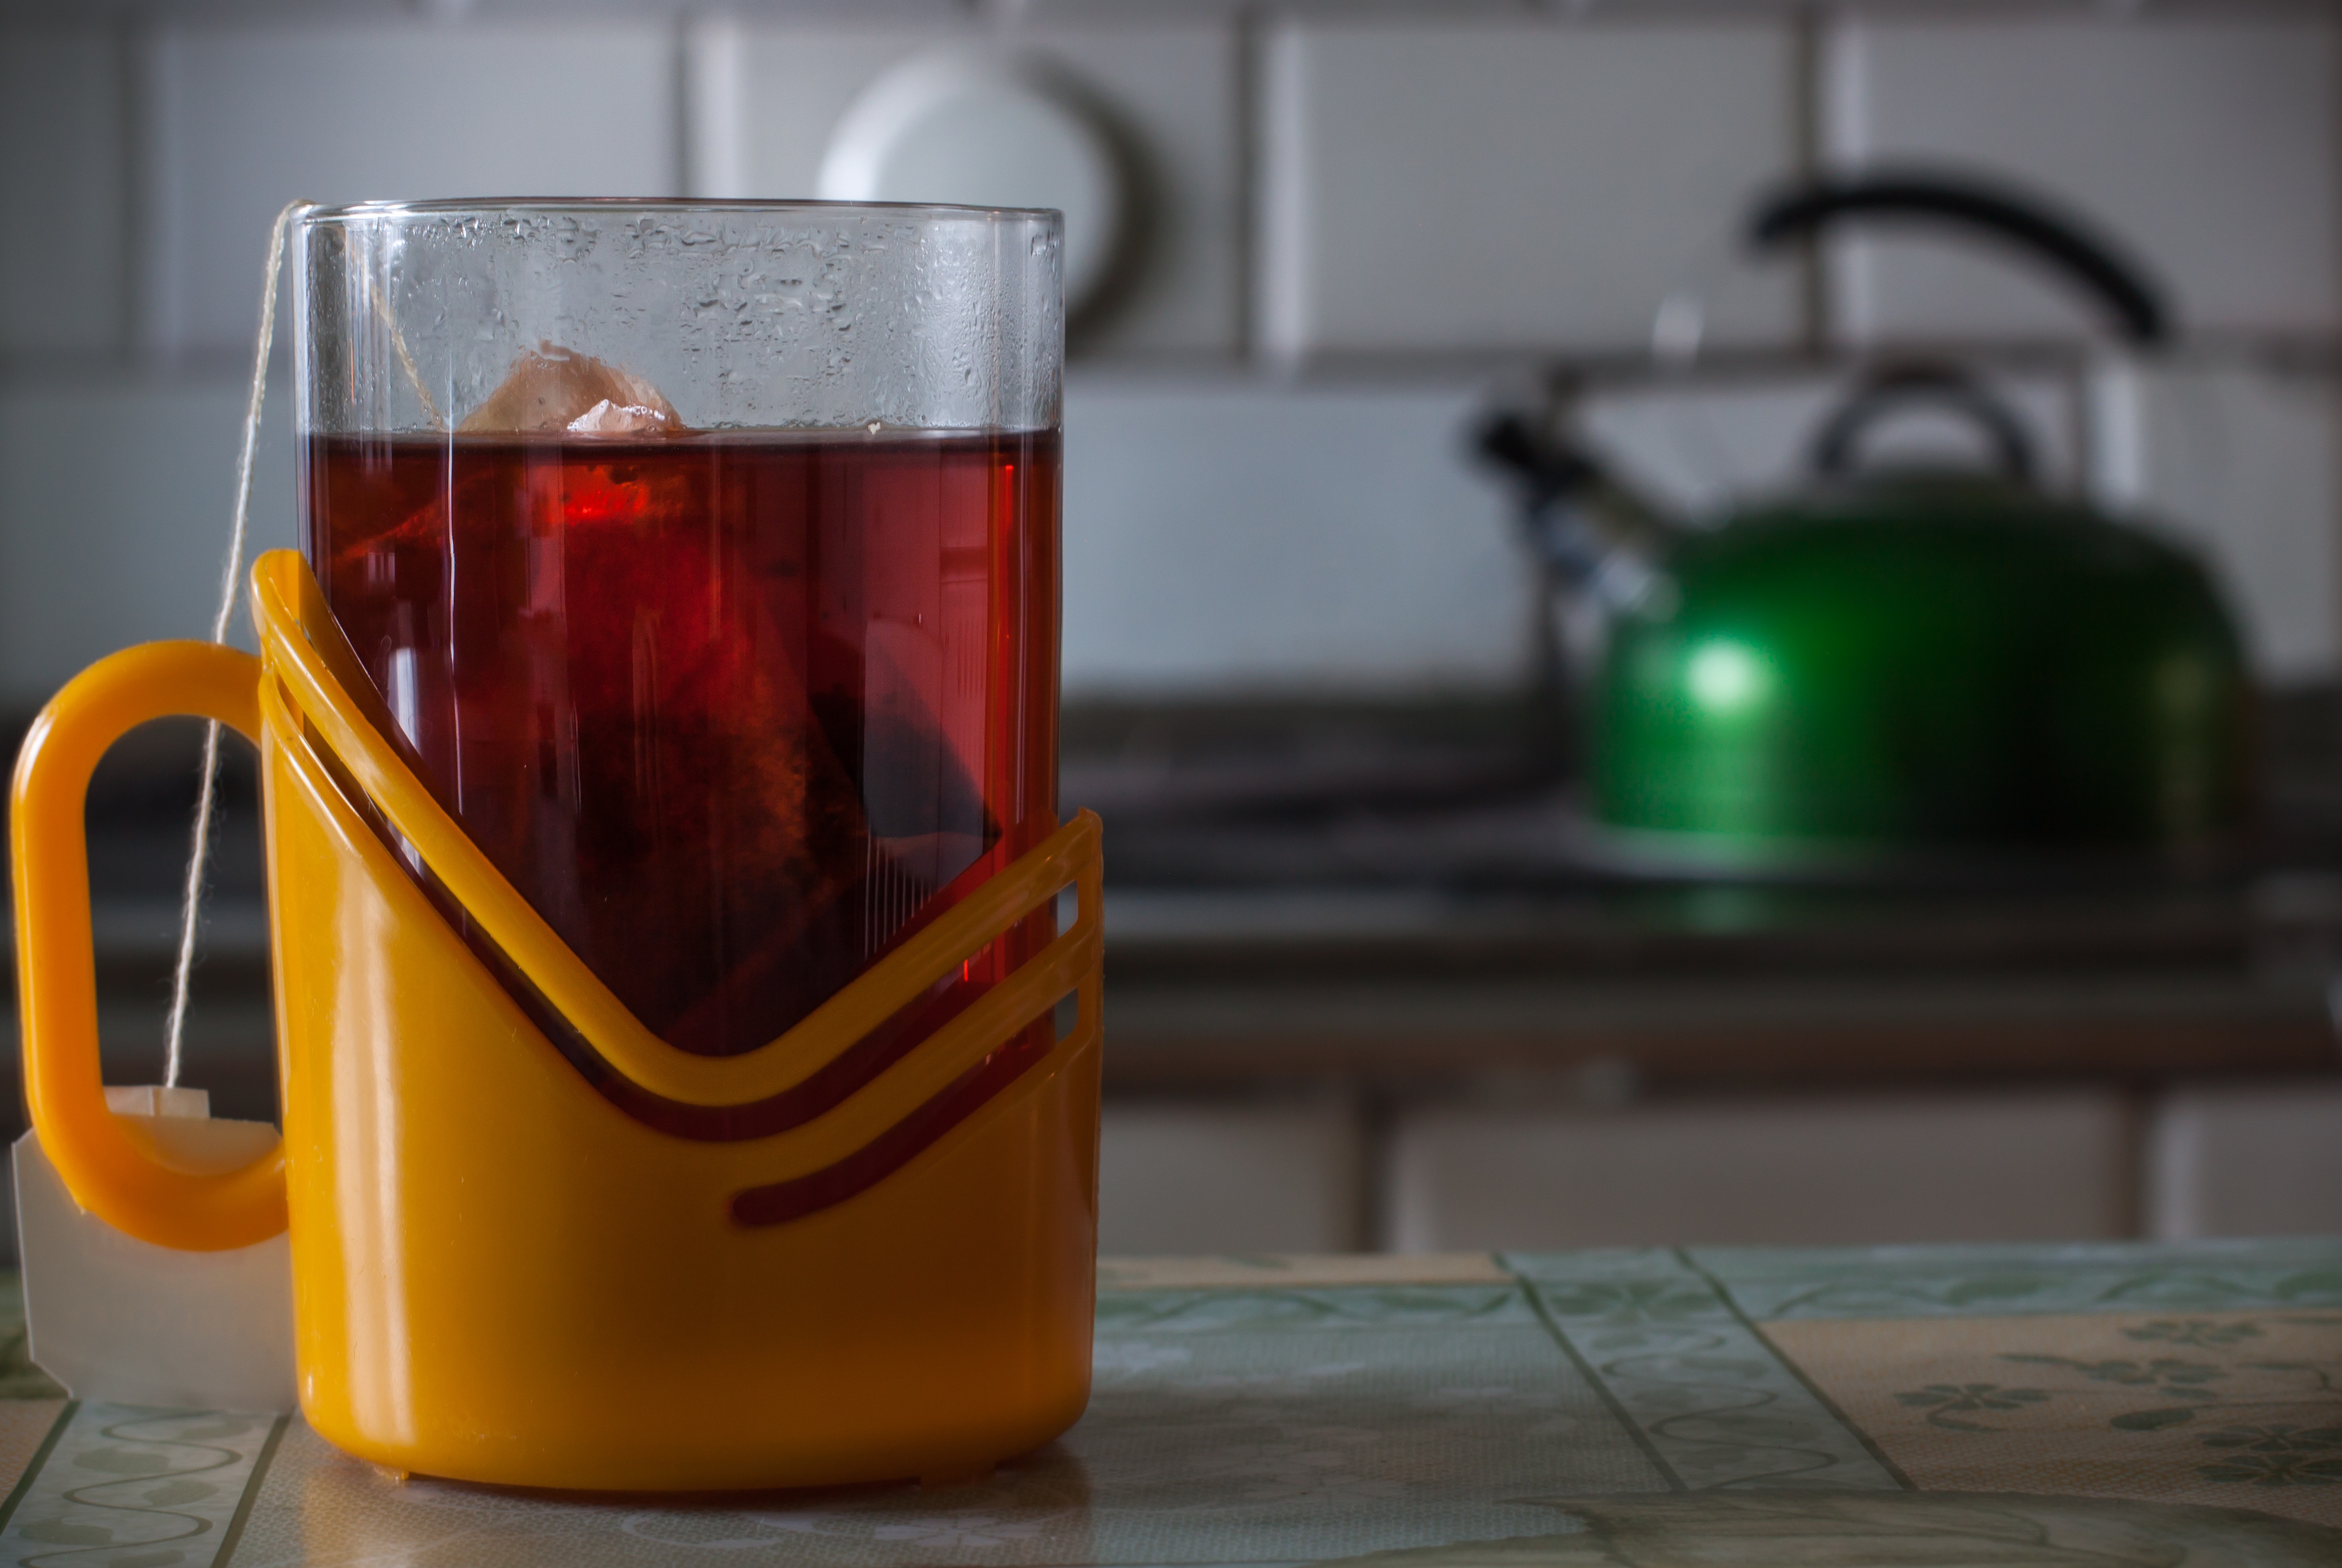
glass, cup, kitchen, drink, lighting, beer, tee, oven, liqueur, boiler, tiled stove, tea kettles, nostalige